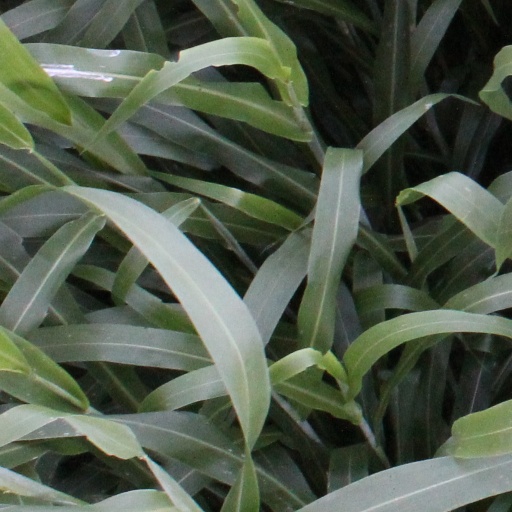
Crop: sorghum